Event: Nepal Earthquake
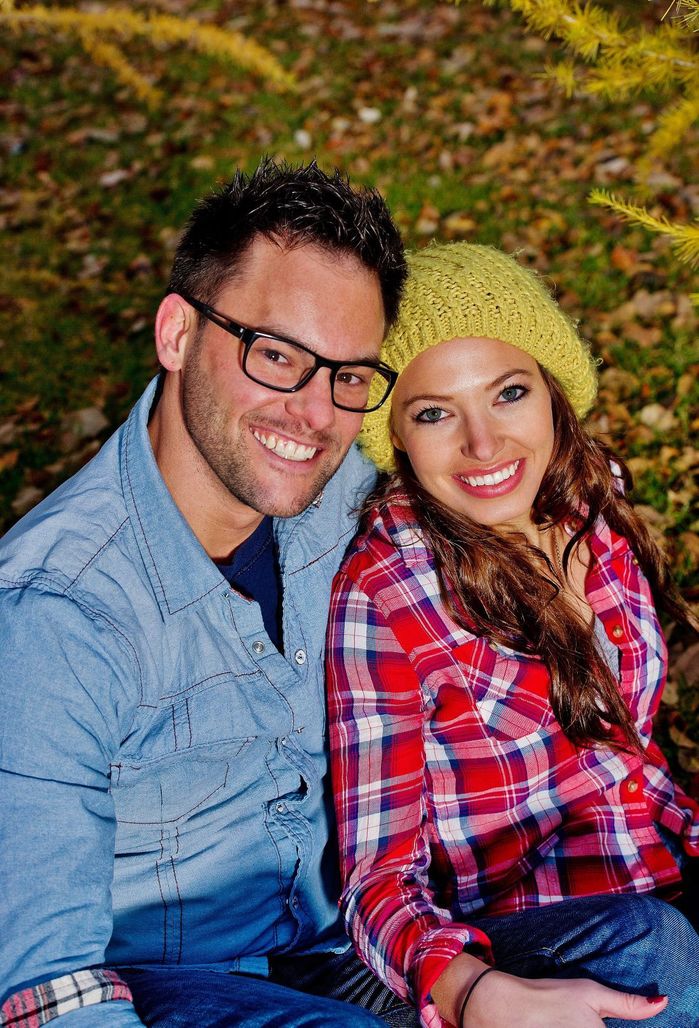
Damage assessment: no_damage